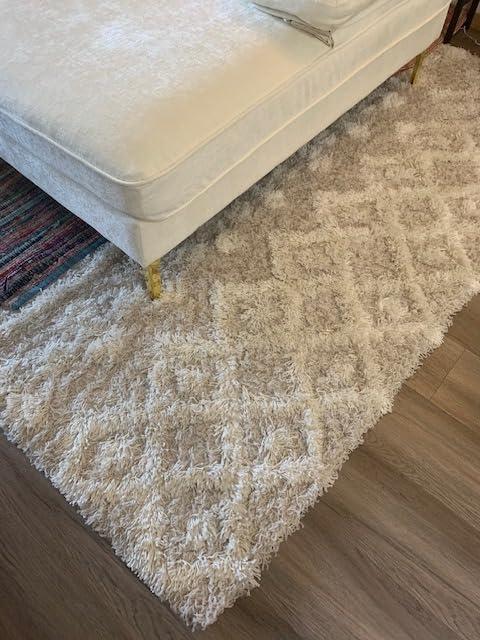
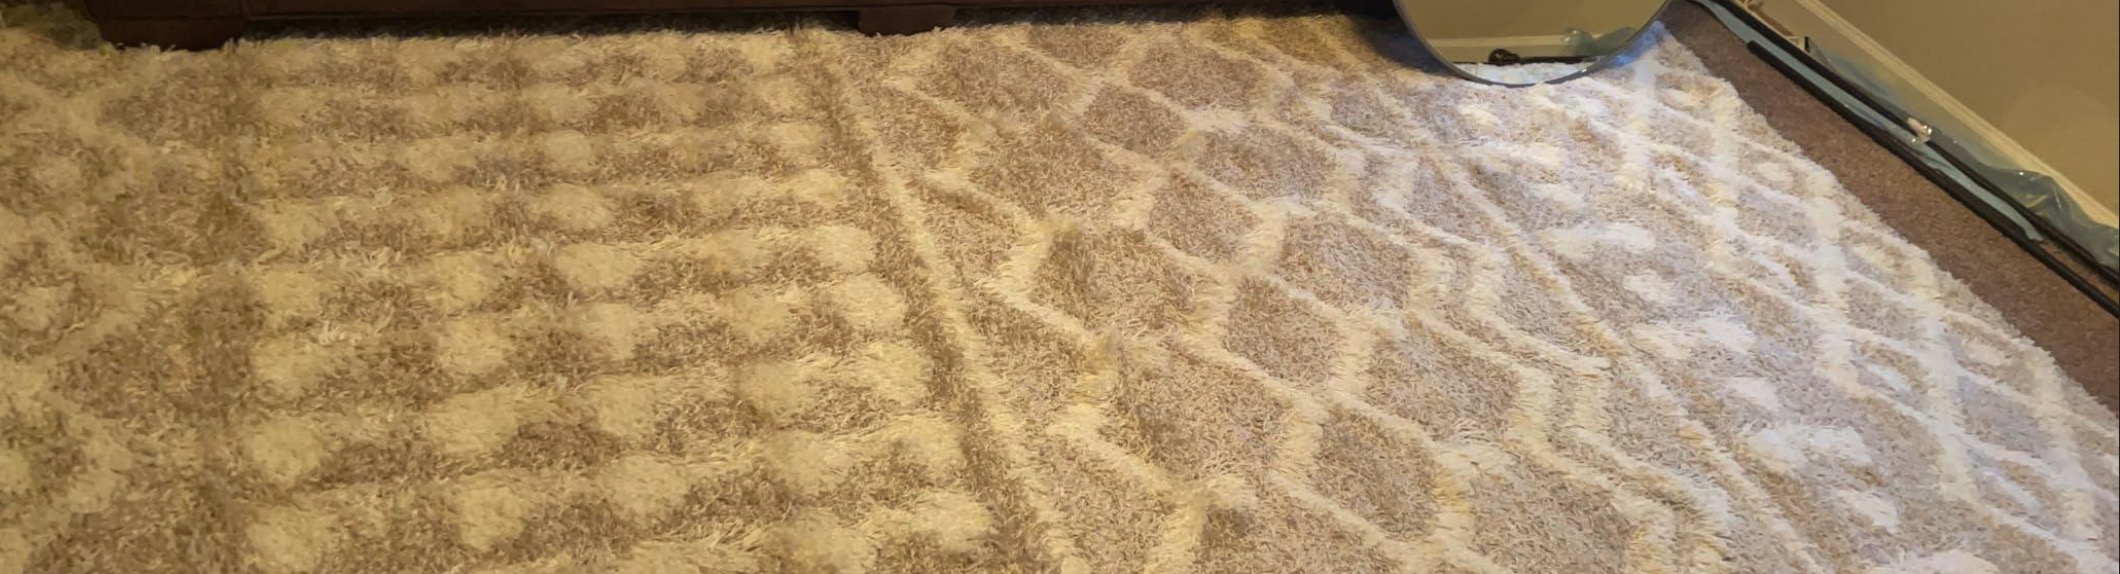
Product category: misc
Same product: yes